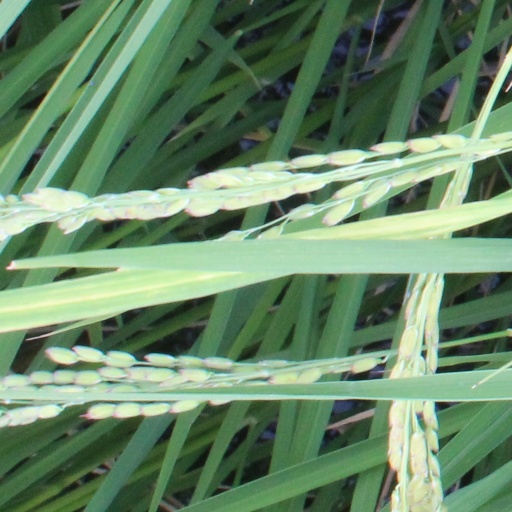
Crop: rice